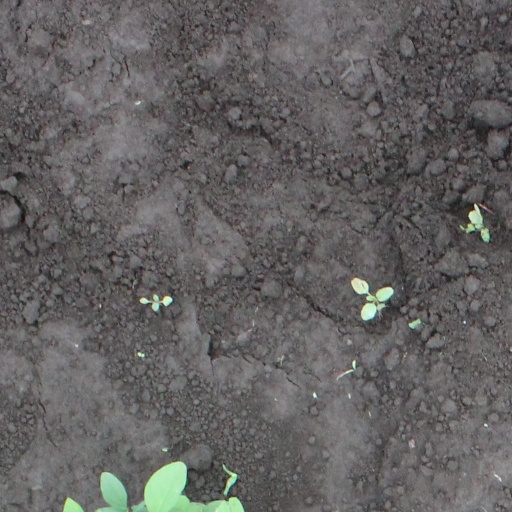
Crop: soybean